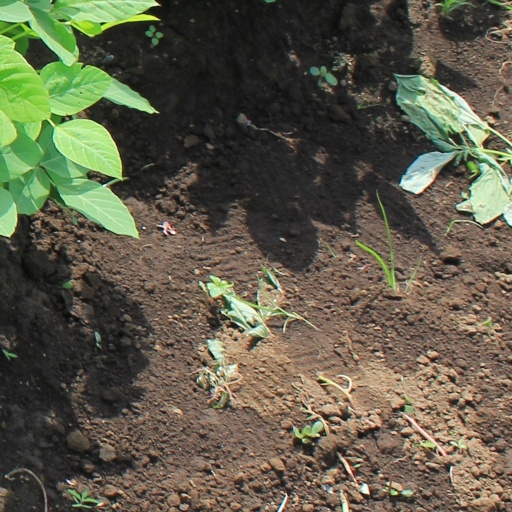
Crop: soybean